Greenwood Raceway

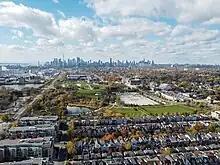
Aerial view of Woodbine Park in 2023

The southern half of the property became Woodbine Park with a water fountain feature in a man-made pond. It is separated from Woodbine Beach by Lake Shore Boulevard.